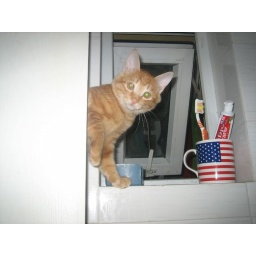
or climbs between the wall and the door so she can sit in the window,